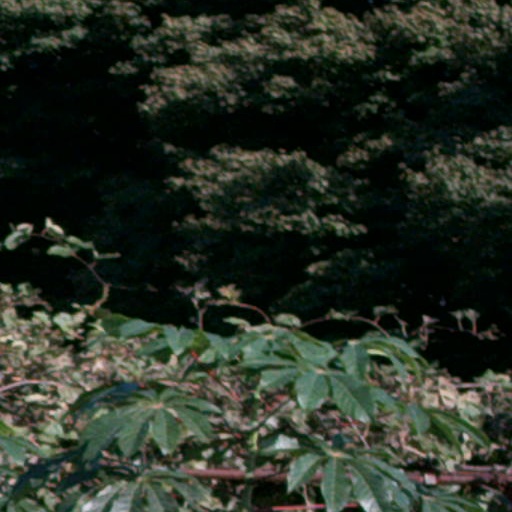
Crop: cassava